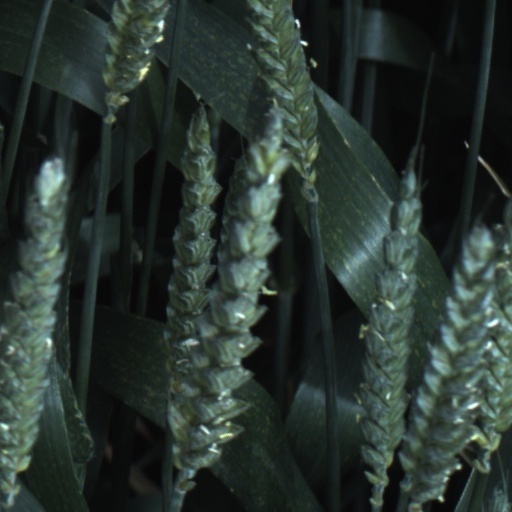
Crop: wheat